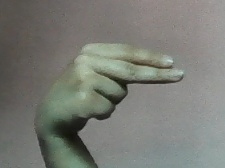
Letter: ain